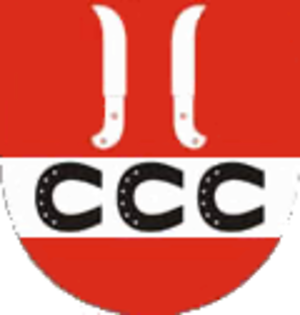
Žabčice est une commune du district de Brno-Campagne, dans la région de Moravie-du-Sud, en République tchèque. Sa population s'élevait à 1 628 habitants en 2017.